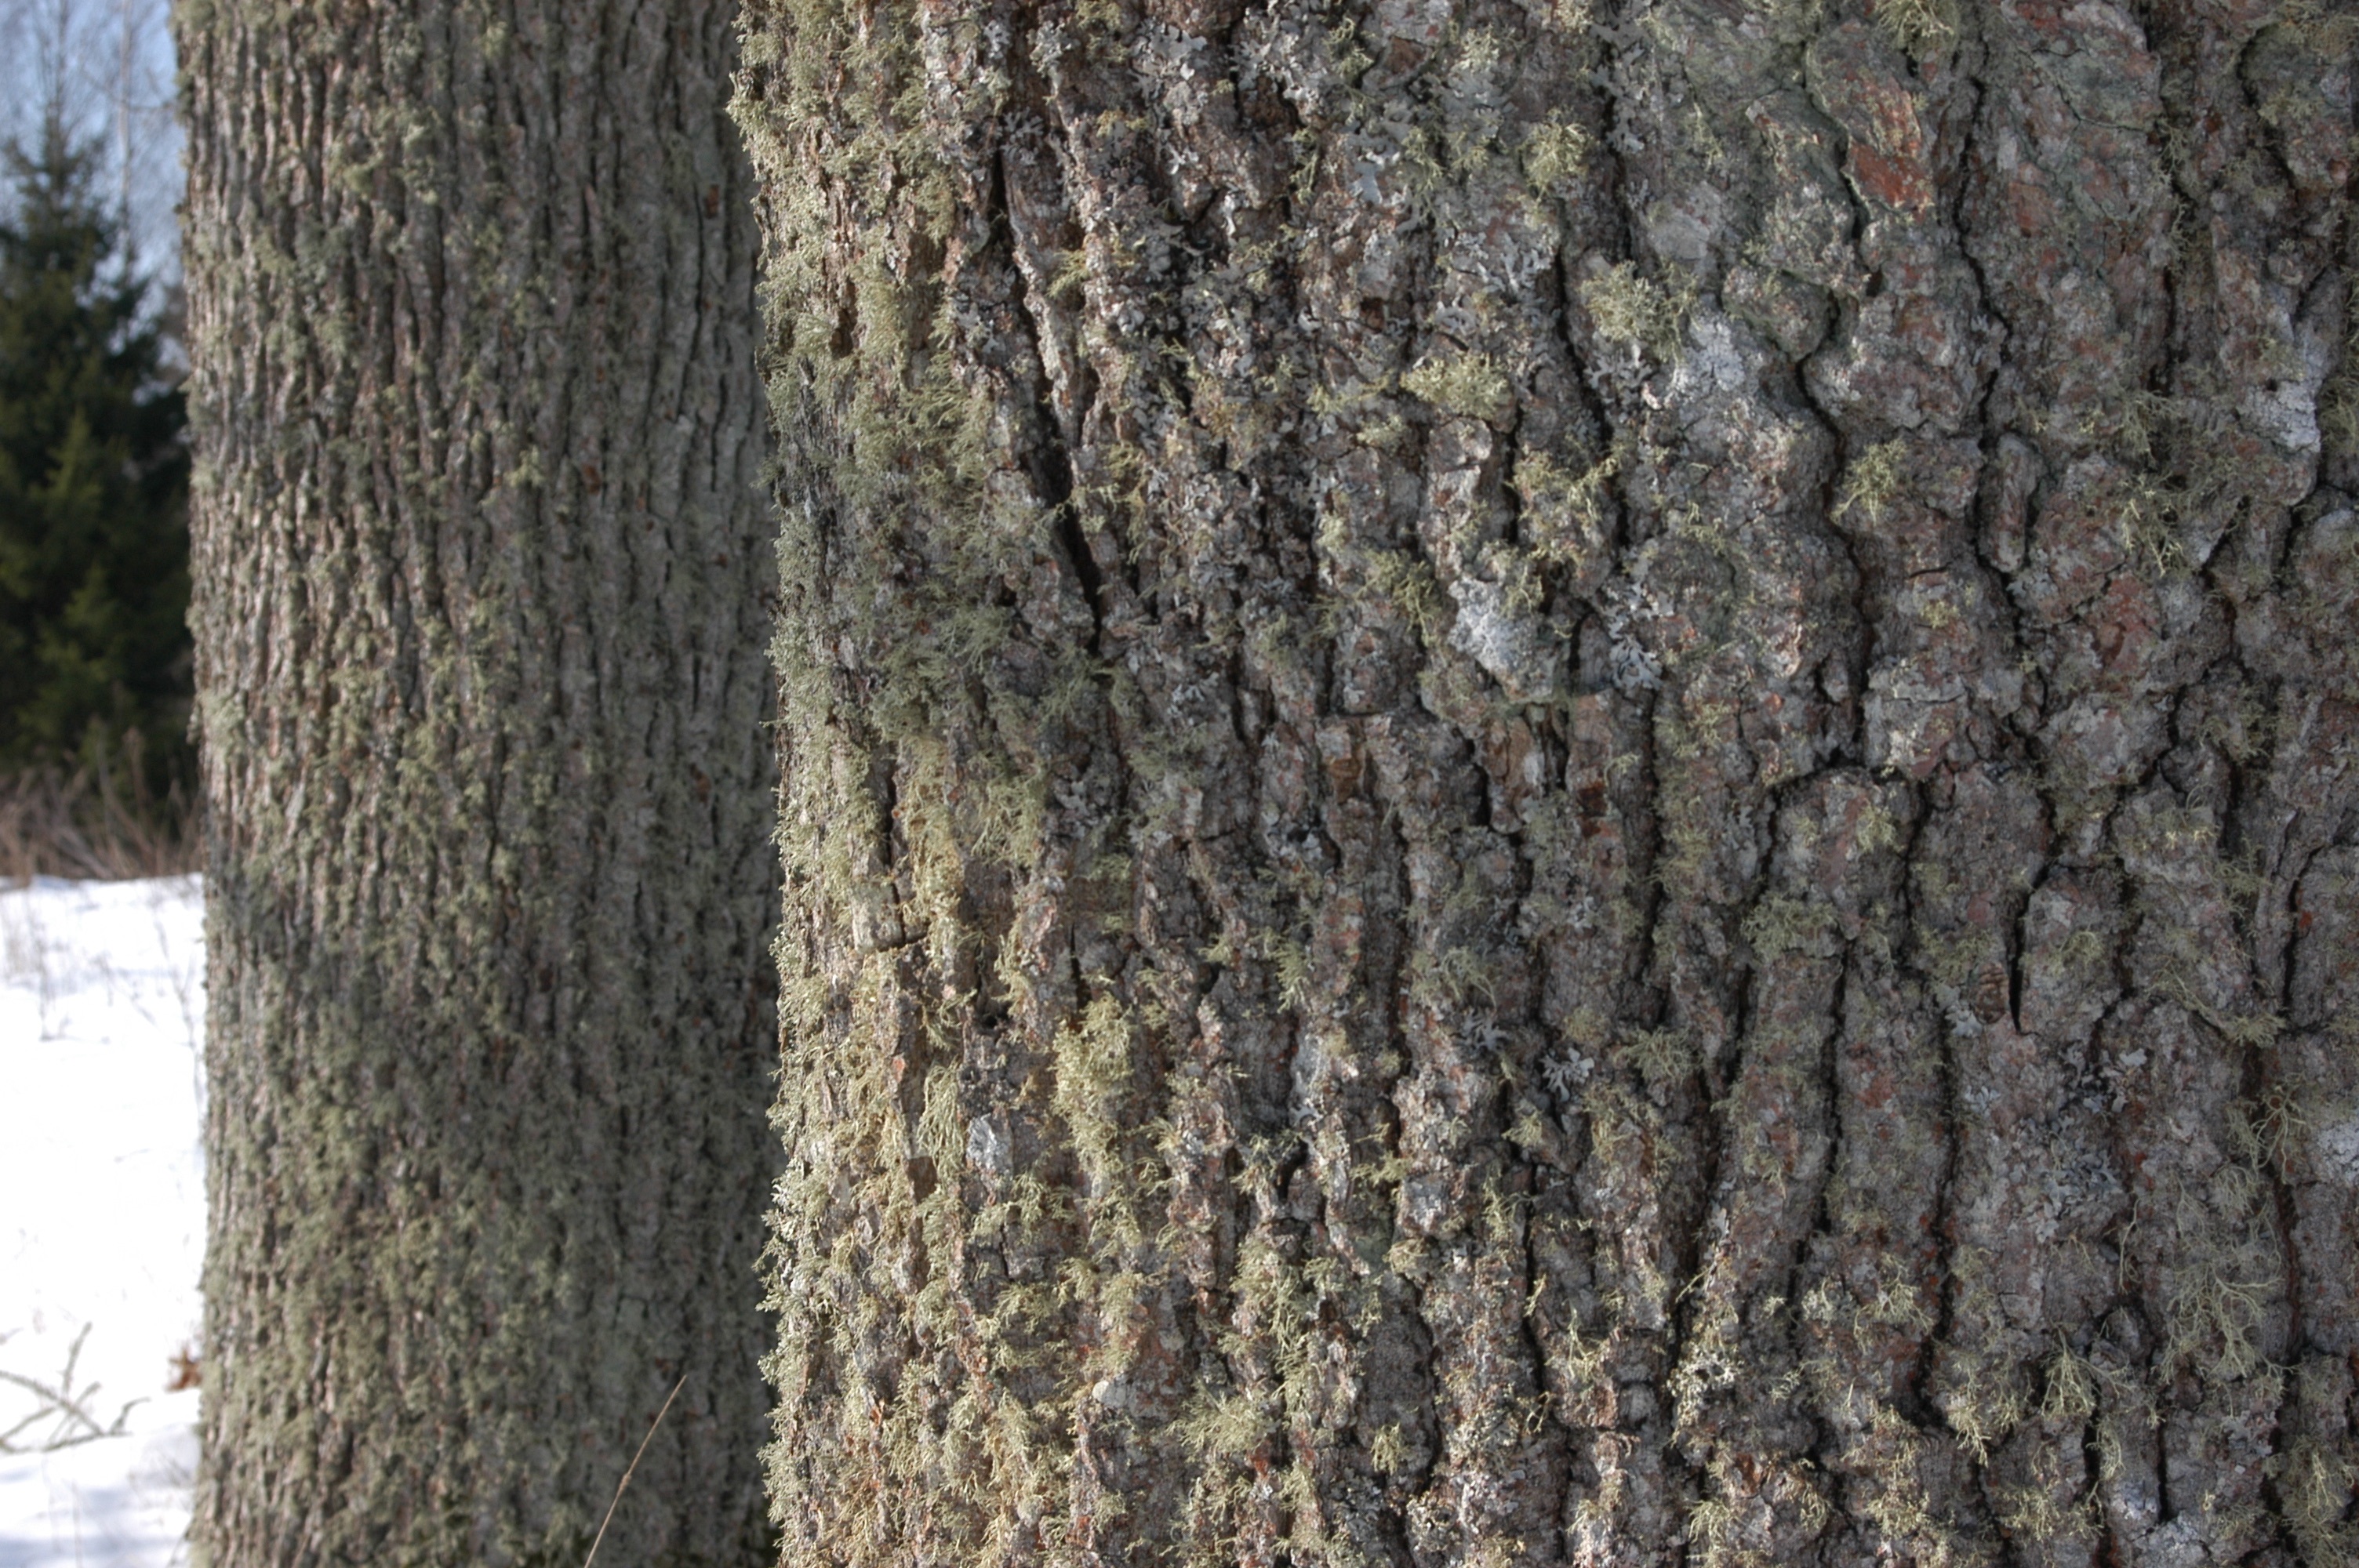
tree, branch, plant, wood, trunk, soil, conifer, spruce, shrub, oak, flowering plant, woody plant, land plant